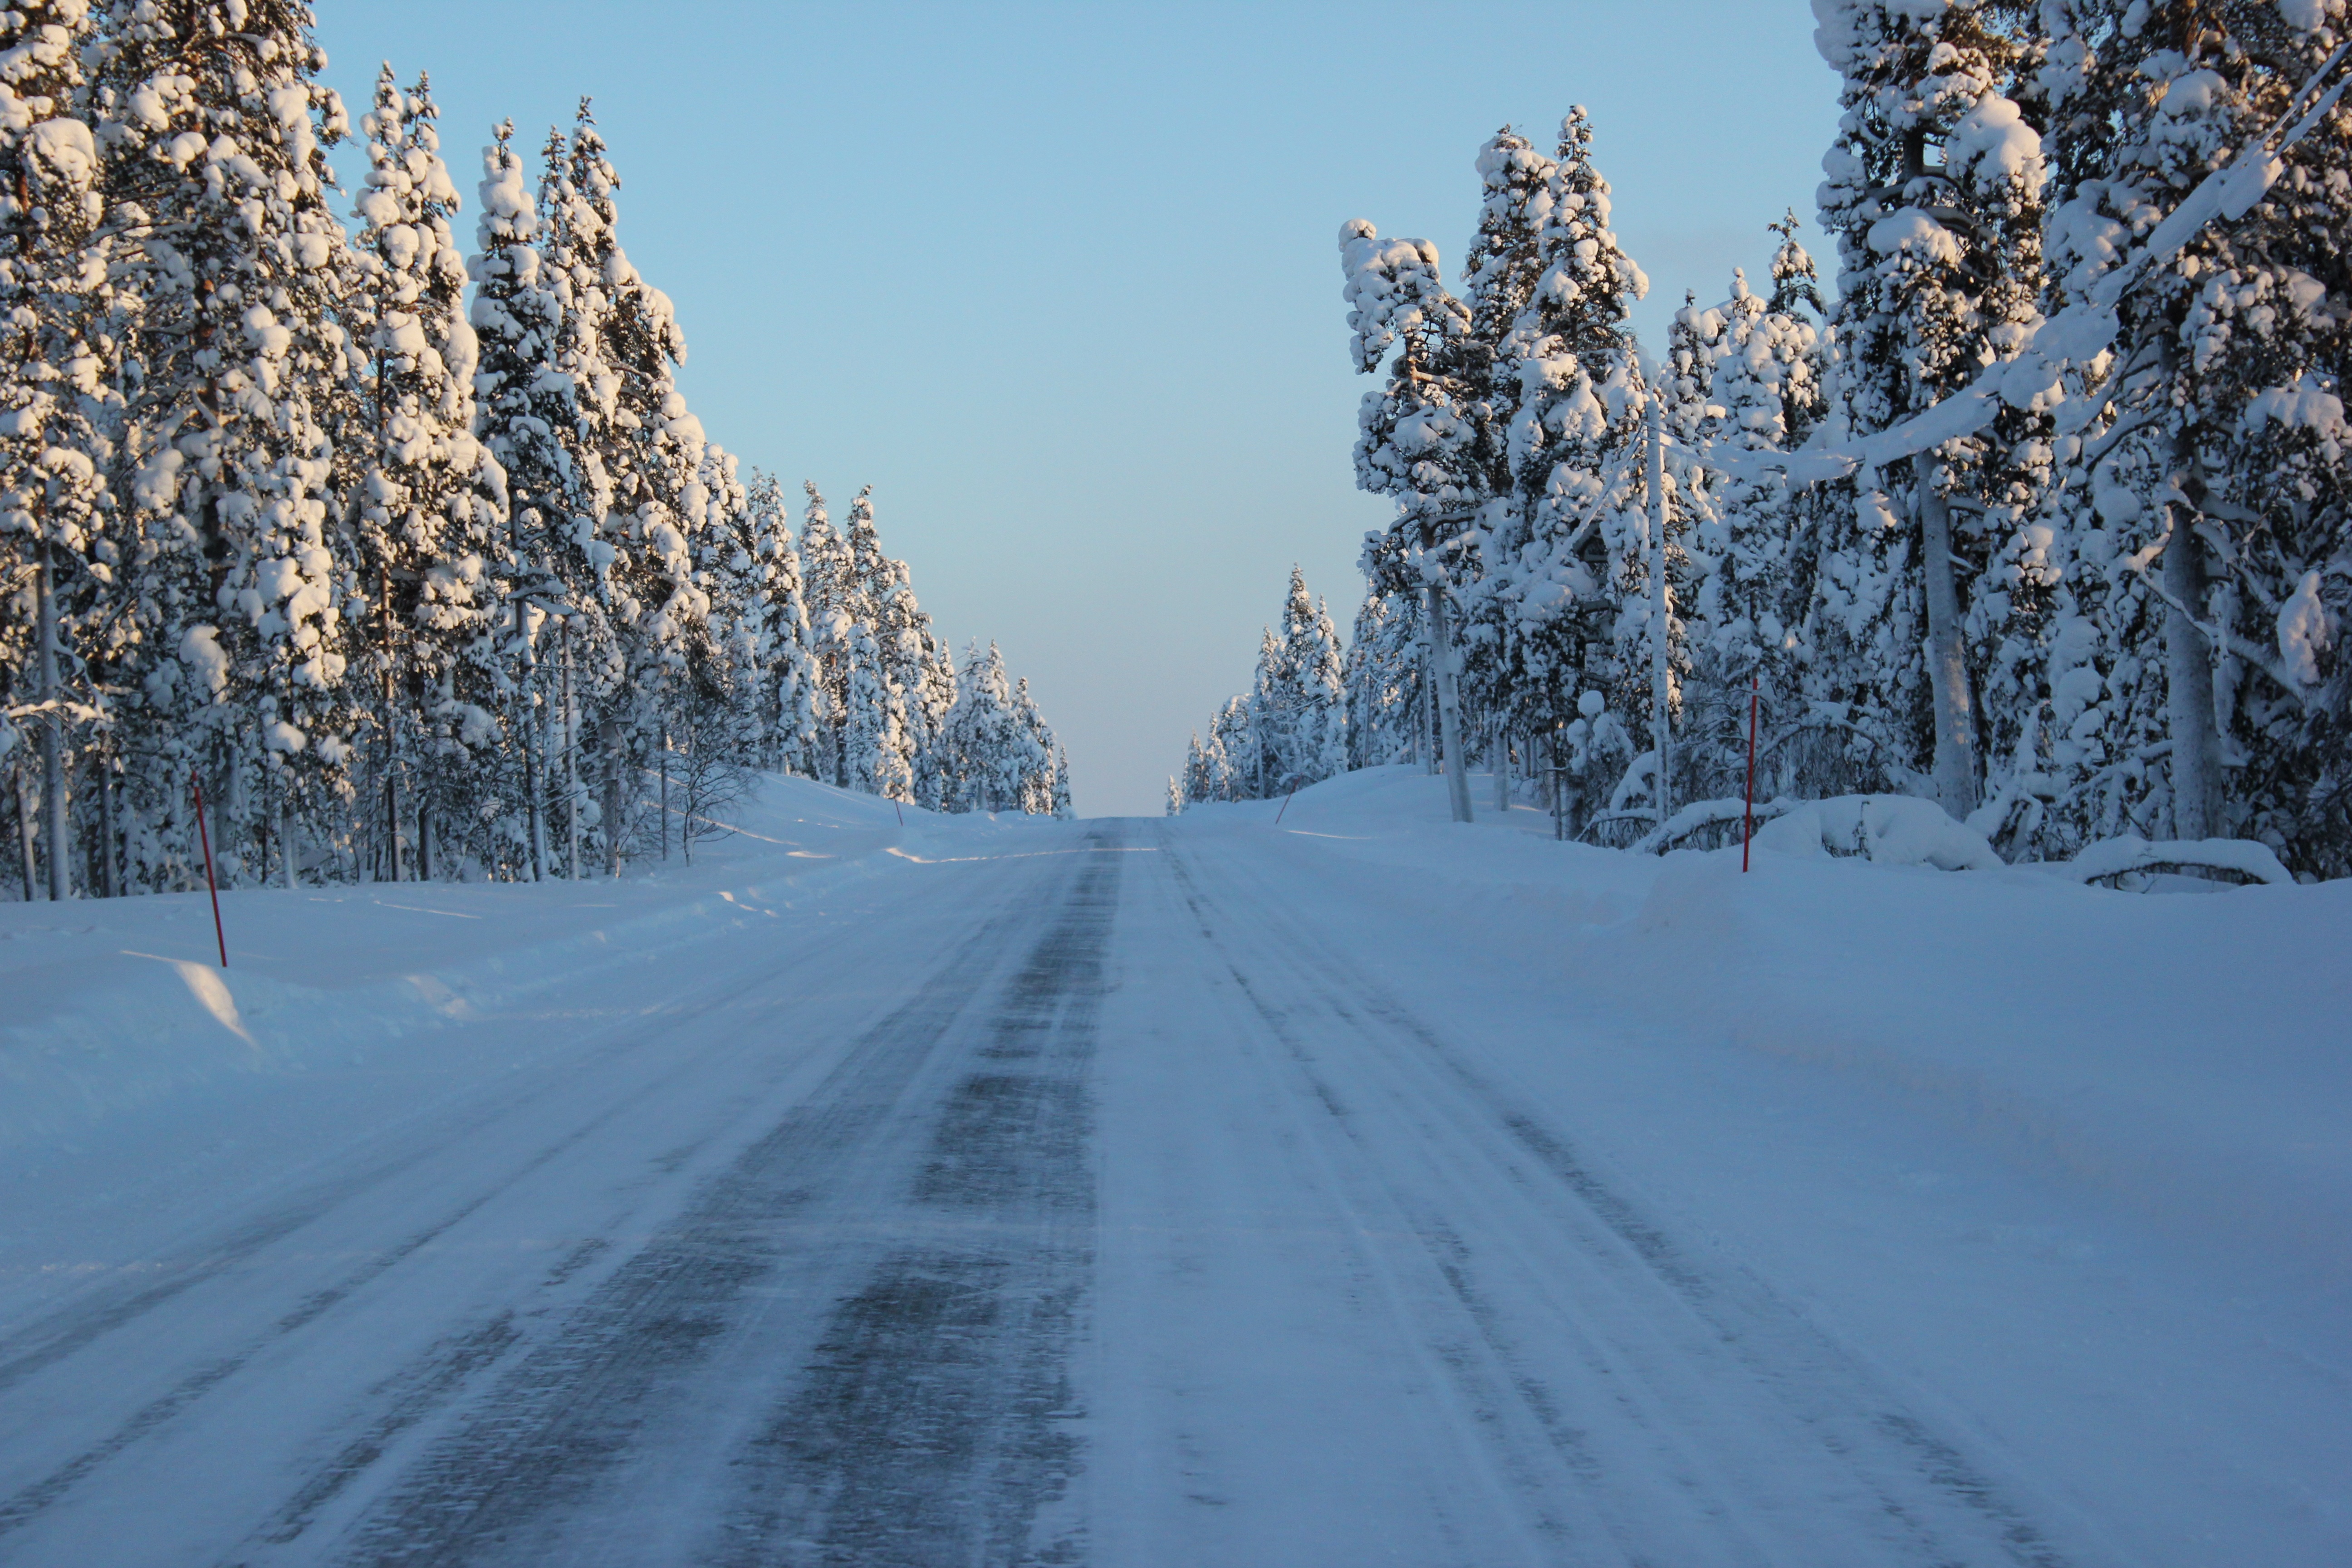
mountain, snow, winter, road, mountain range, weather, skiing, season, straight, footwear, wide, finland, away, piste, freezing, lapland, nordic skiing, geological phenomenon, kilop